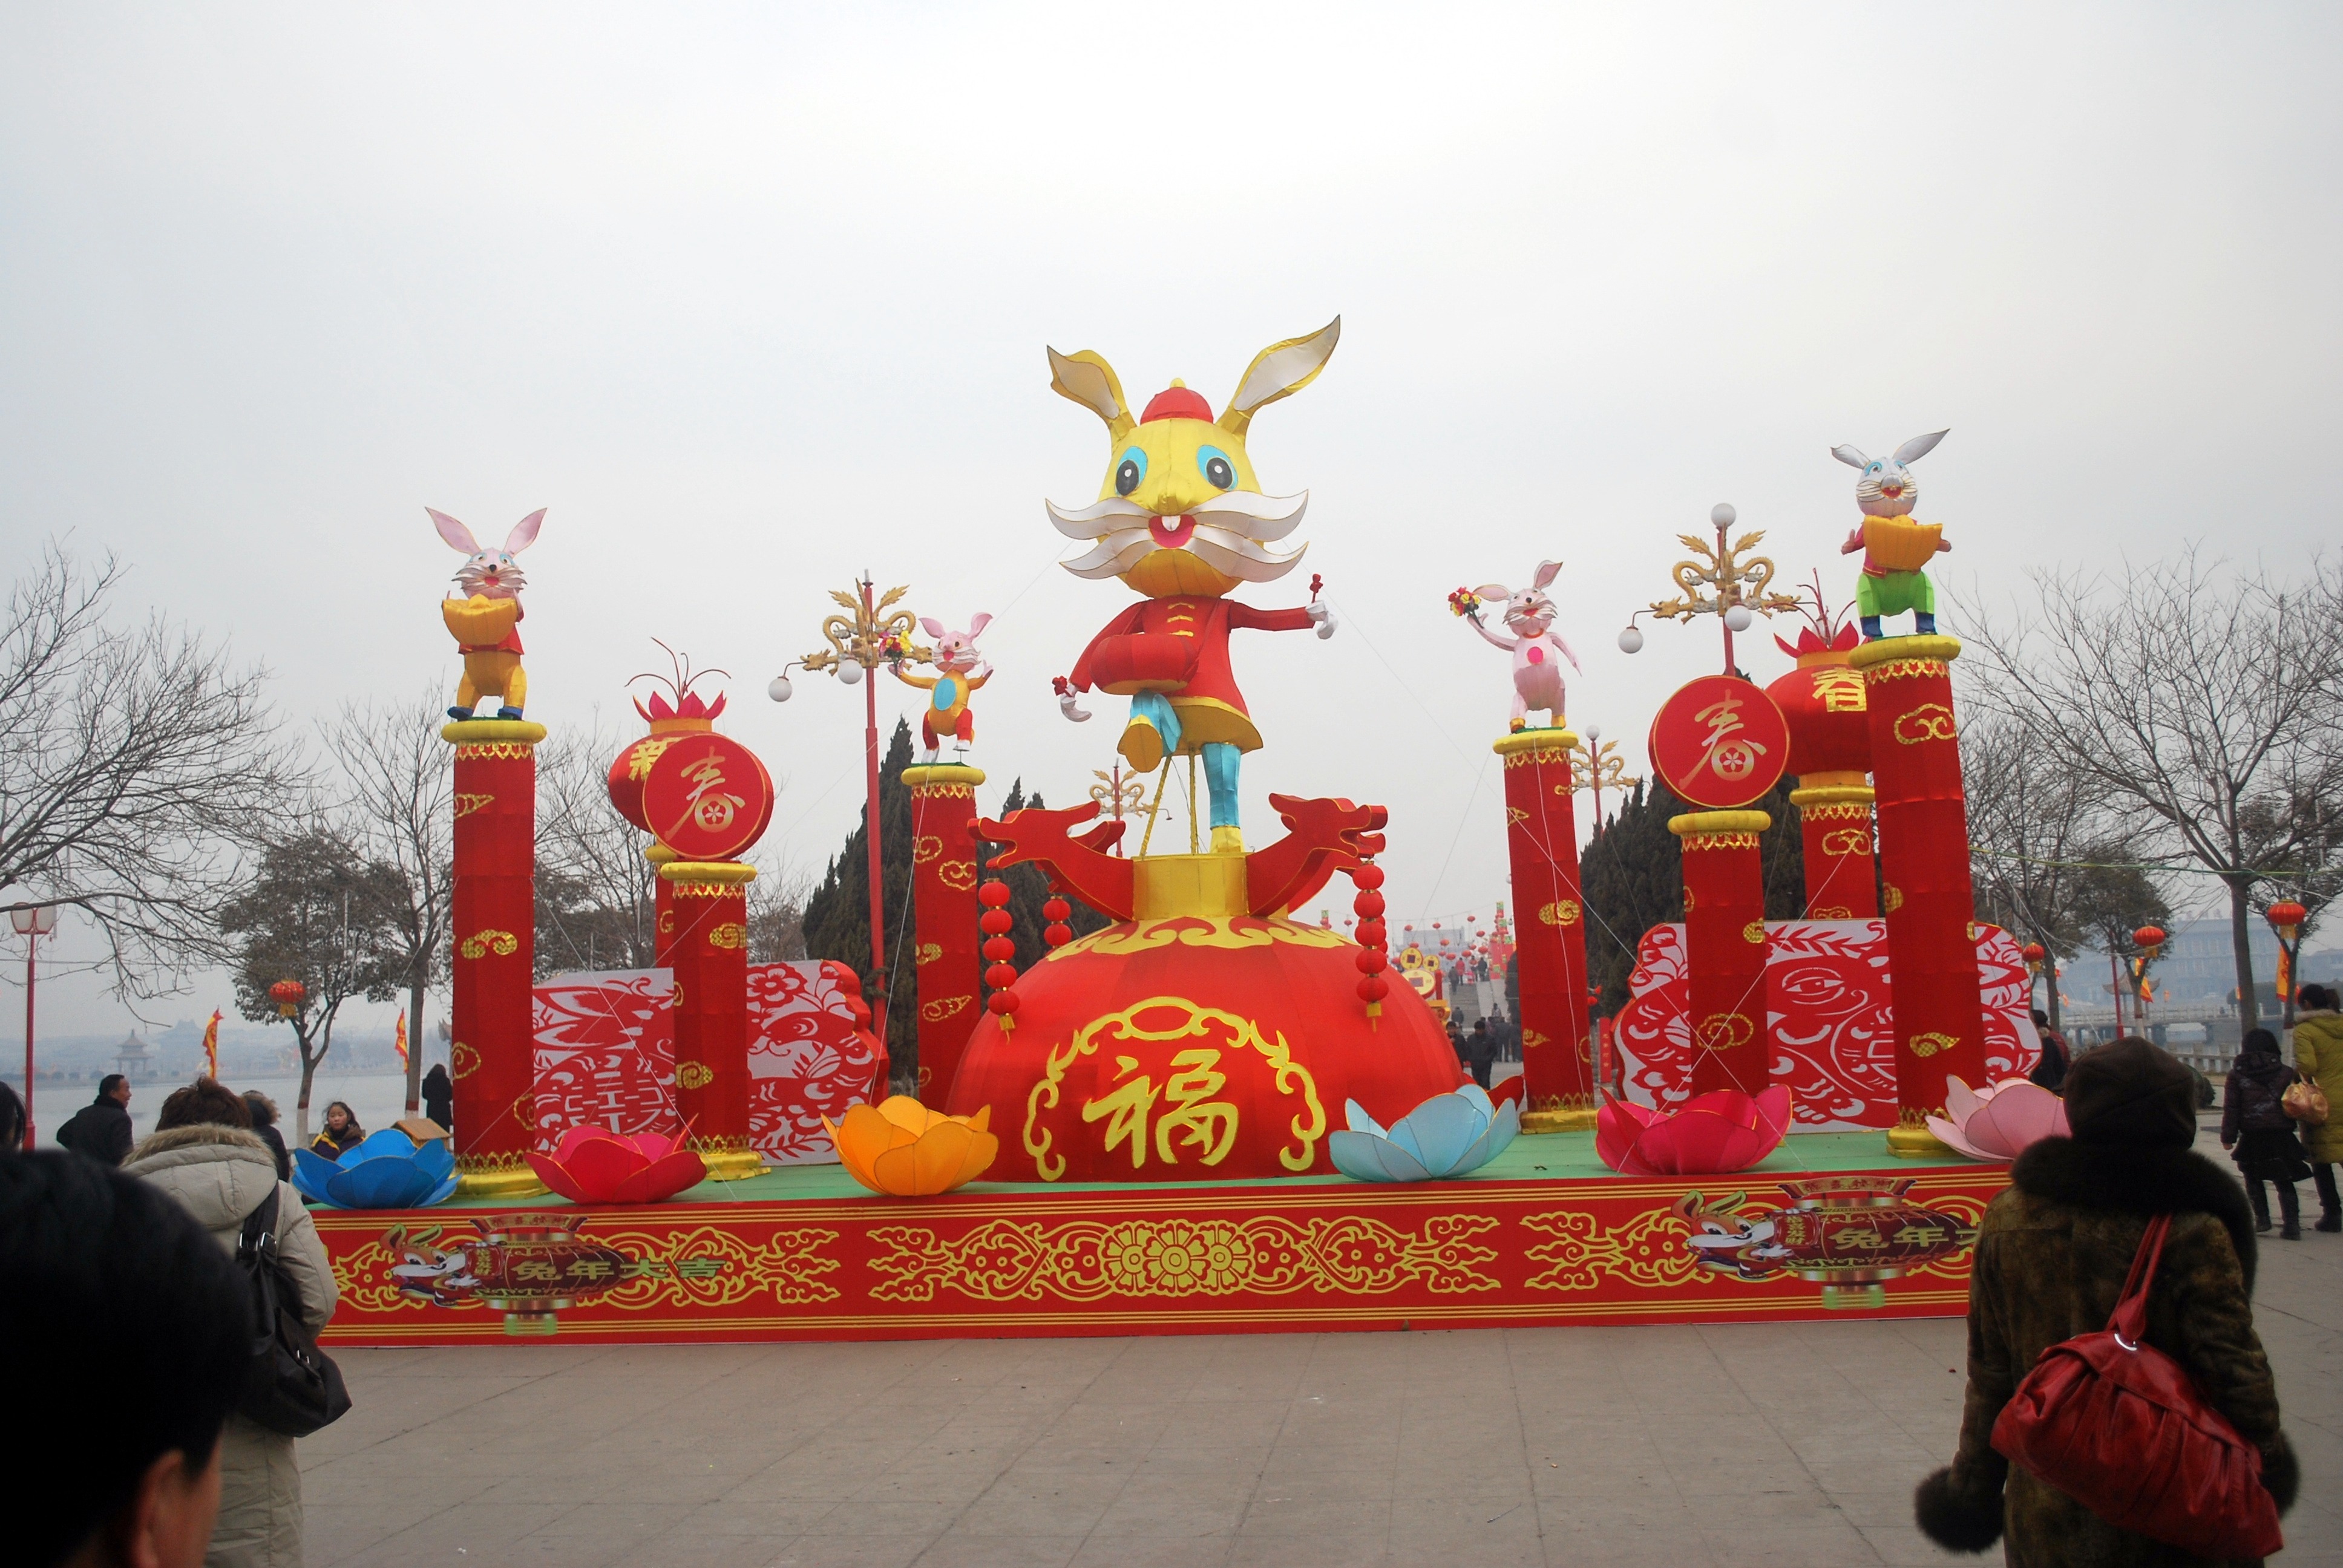
flower, chinese, holiday, rabbit, festival, temple, display, year, new, chinese new year